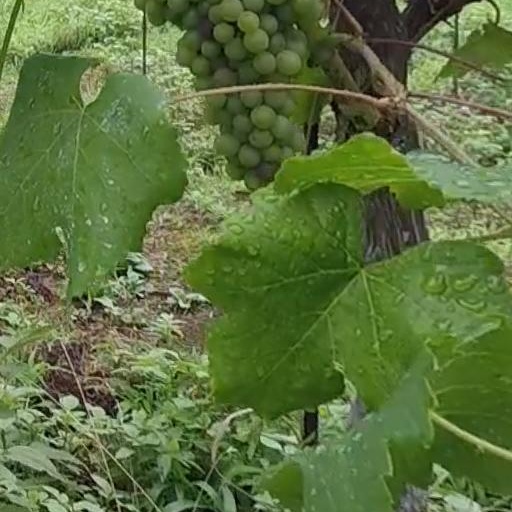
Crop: grape